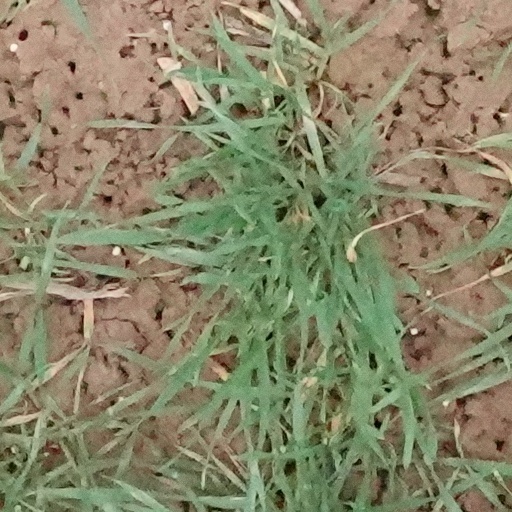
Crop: wheat